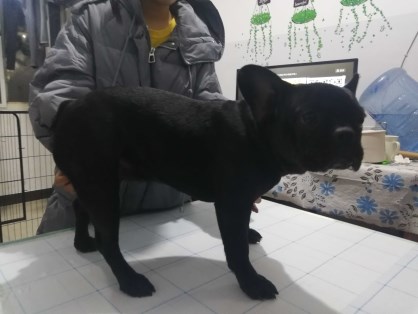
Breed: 1121-n000002-French_bulldog